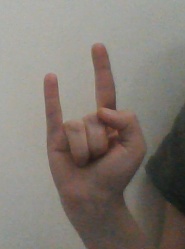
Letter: la